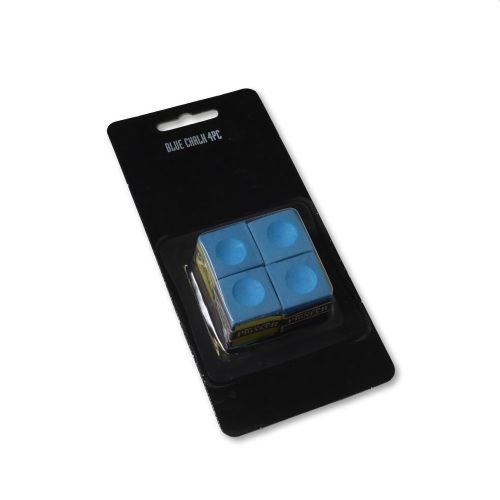
CUE CHALK | 4 PIECE PACK
4 pieces Cue Chalk Colours: Blue Green
Brand: Sports Safari
Category: Sporting Goods > Indoor Games > Billiards > Billiard Cue Accessories > Billiard Cue Chalk